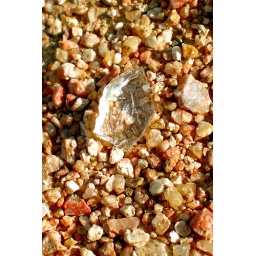
A shard of glass amongst the tiny rocks in the arroyo near my house.